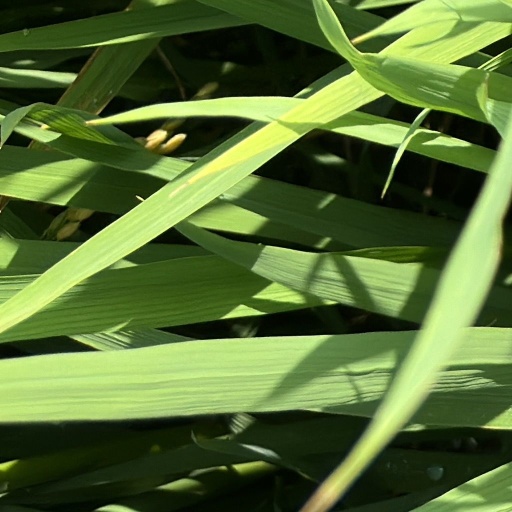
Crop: rice